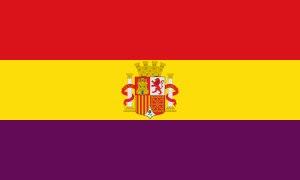
Julio Just Gimeno, figure de l'exil espagnol en France, est un homme politique espagnol engagé dans le mouvement républicain.
Le soulèvement de Jaca est une tentative de renverser le gouvernement espagnol du général Berenguer menée le 12 décembre 1930 par un groupe de militaires républicains. Le soulèvement est déjoué et ses principaux instigateurs, les capitaines Fermín Galán et Ángel García Hernández, sont fusillés. Malgré son échec, il contribue toutefois à affermir dans la population l'idée d'une République, qui sera proclamée seulement quatre mois plus tard à l'issue d'élections municipales qui s'avèrent un désaveu pour la monarchie.
Un large courant de pensée républicain existe et se développe en Espagne depuis le XIXᵉ siècle, matérialisé au cours de son histoire mouvementée en divers partis politiques. Bien que tous ces mouvements ont par définition partagé l'objectif d'établir une République en Espagne, ils se sont opposés sur des conceptions différentes de l'État : unitaire ou fédéral, et vis-à-vis des courants indépendantistes, eux-mêmes généralement républicains.
On désigne comme les nationalistes espagnols les membres du « camp nationaliste », nom que se donnaient eux-mêmes les insurgés et les forces insurgées après le soulèvement du 18 juillet 1936 contre la république espagnole, durant la guerre d'Espagne. Cette dénomination s'opposait à celle de « camp républicain » qui désignait les forces loyales au gouvernement de la république.
La 9ᵉ compagnie du régiment de marche du Tchad, qui faisait lui-même partie de la 2ᵉ division blindée ou Division Leclerc, a été surnommée la Nueve. Cette compagnie enrôlait 160 hommes dont 146 républicains espagnols, mais aussi des soldats français, le tout sous commandement français. Tous avaient combattu lors de la Libération de l'Afrique du nord, puis participèrent à la libération de la France.